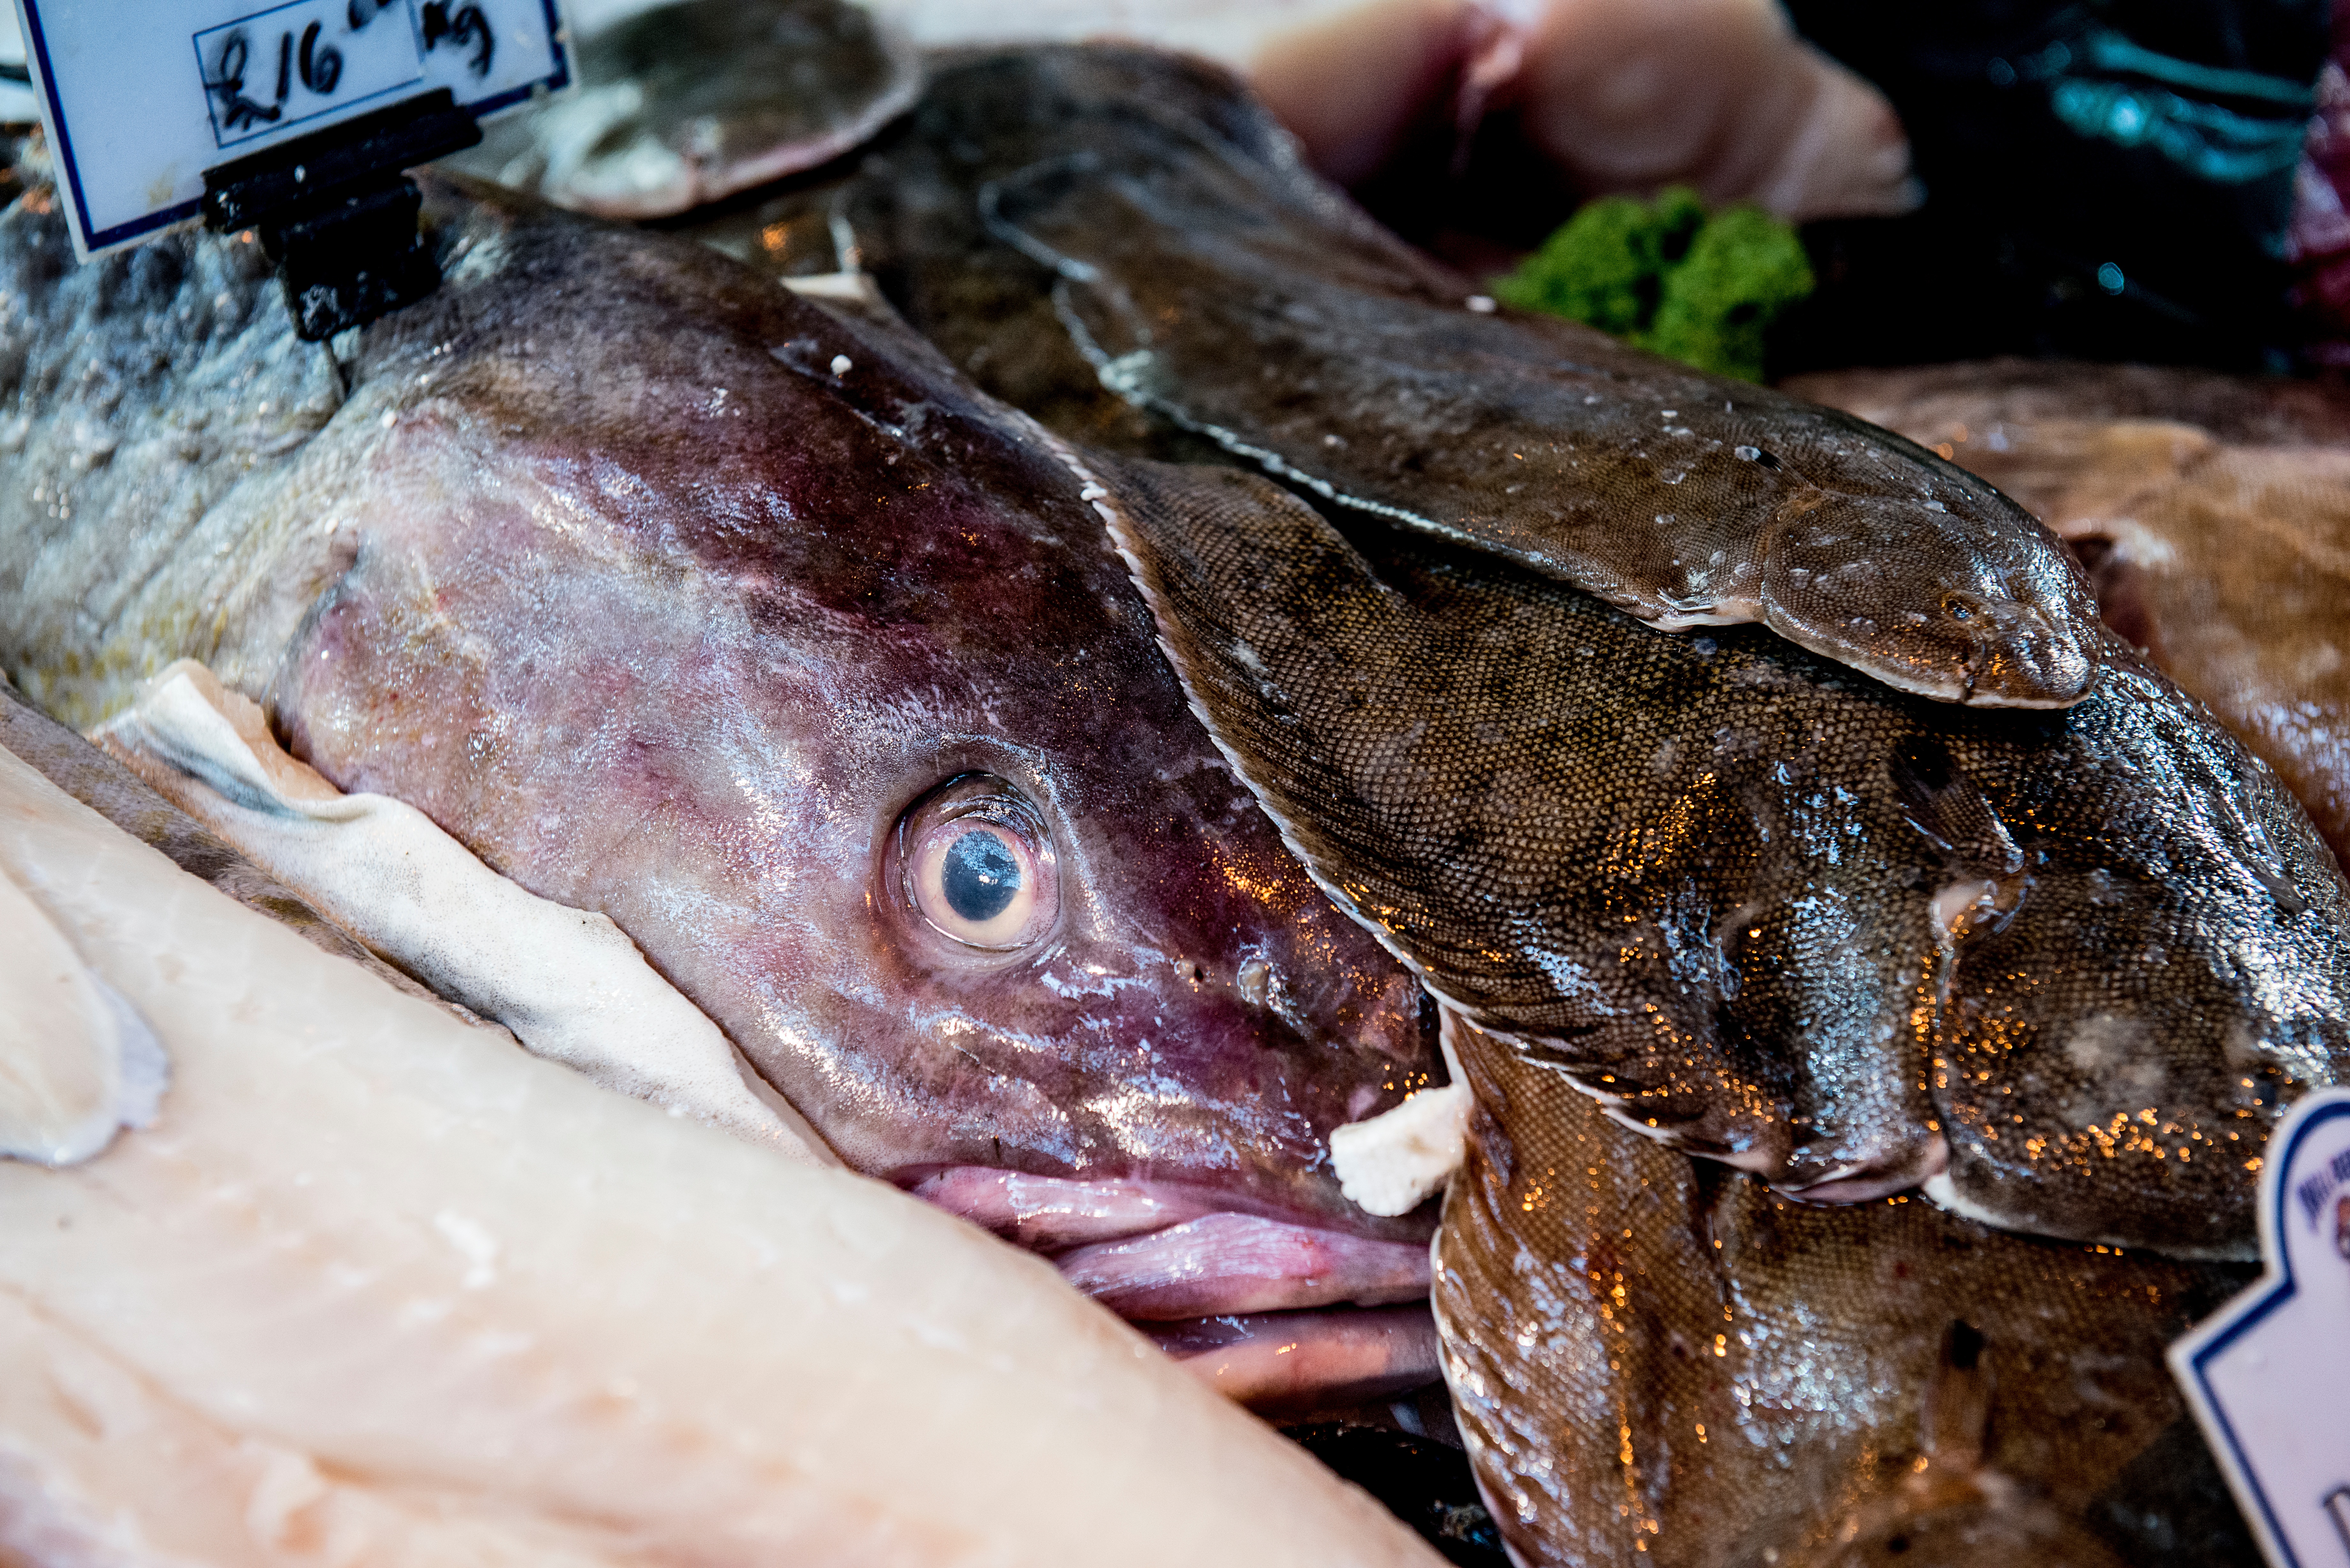
fish, food, seafood, cod, milkfish